Pitch-up

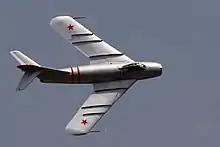
The MiG-17 mounts its wing forward in order to place the center of pressure near the balance point of the aircraft. To control span wise flow, it included prominent wing fences.

Wings generate pressure distributions on their upper and lower surfaces which produce a single force acting at a point known as the "center of pressure", or CoP, which is normally located between ⅓ and ½ of the way back from the leading edge. This upward and rearward leaning force is replaced by an equivalent pair of forces called lift and drag. The longitudinal position at which these forces act and the magnitude of the forces change with angle of attack. In addition a varying pitching moment exists for any force location other than the CoP. These changes lead to a requirement to trim aircraft as they change their speed or power settings.